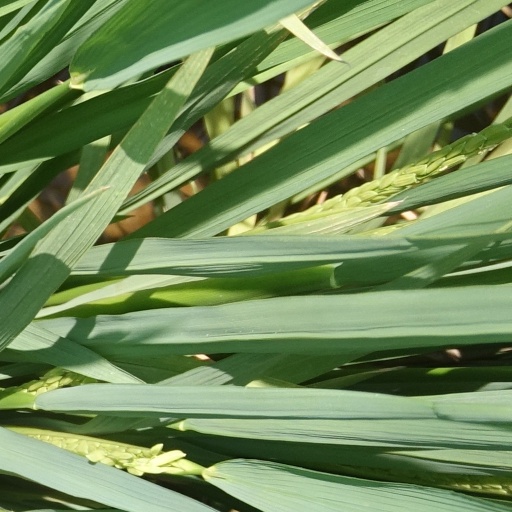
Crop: rice